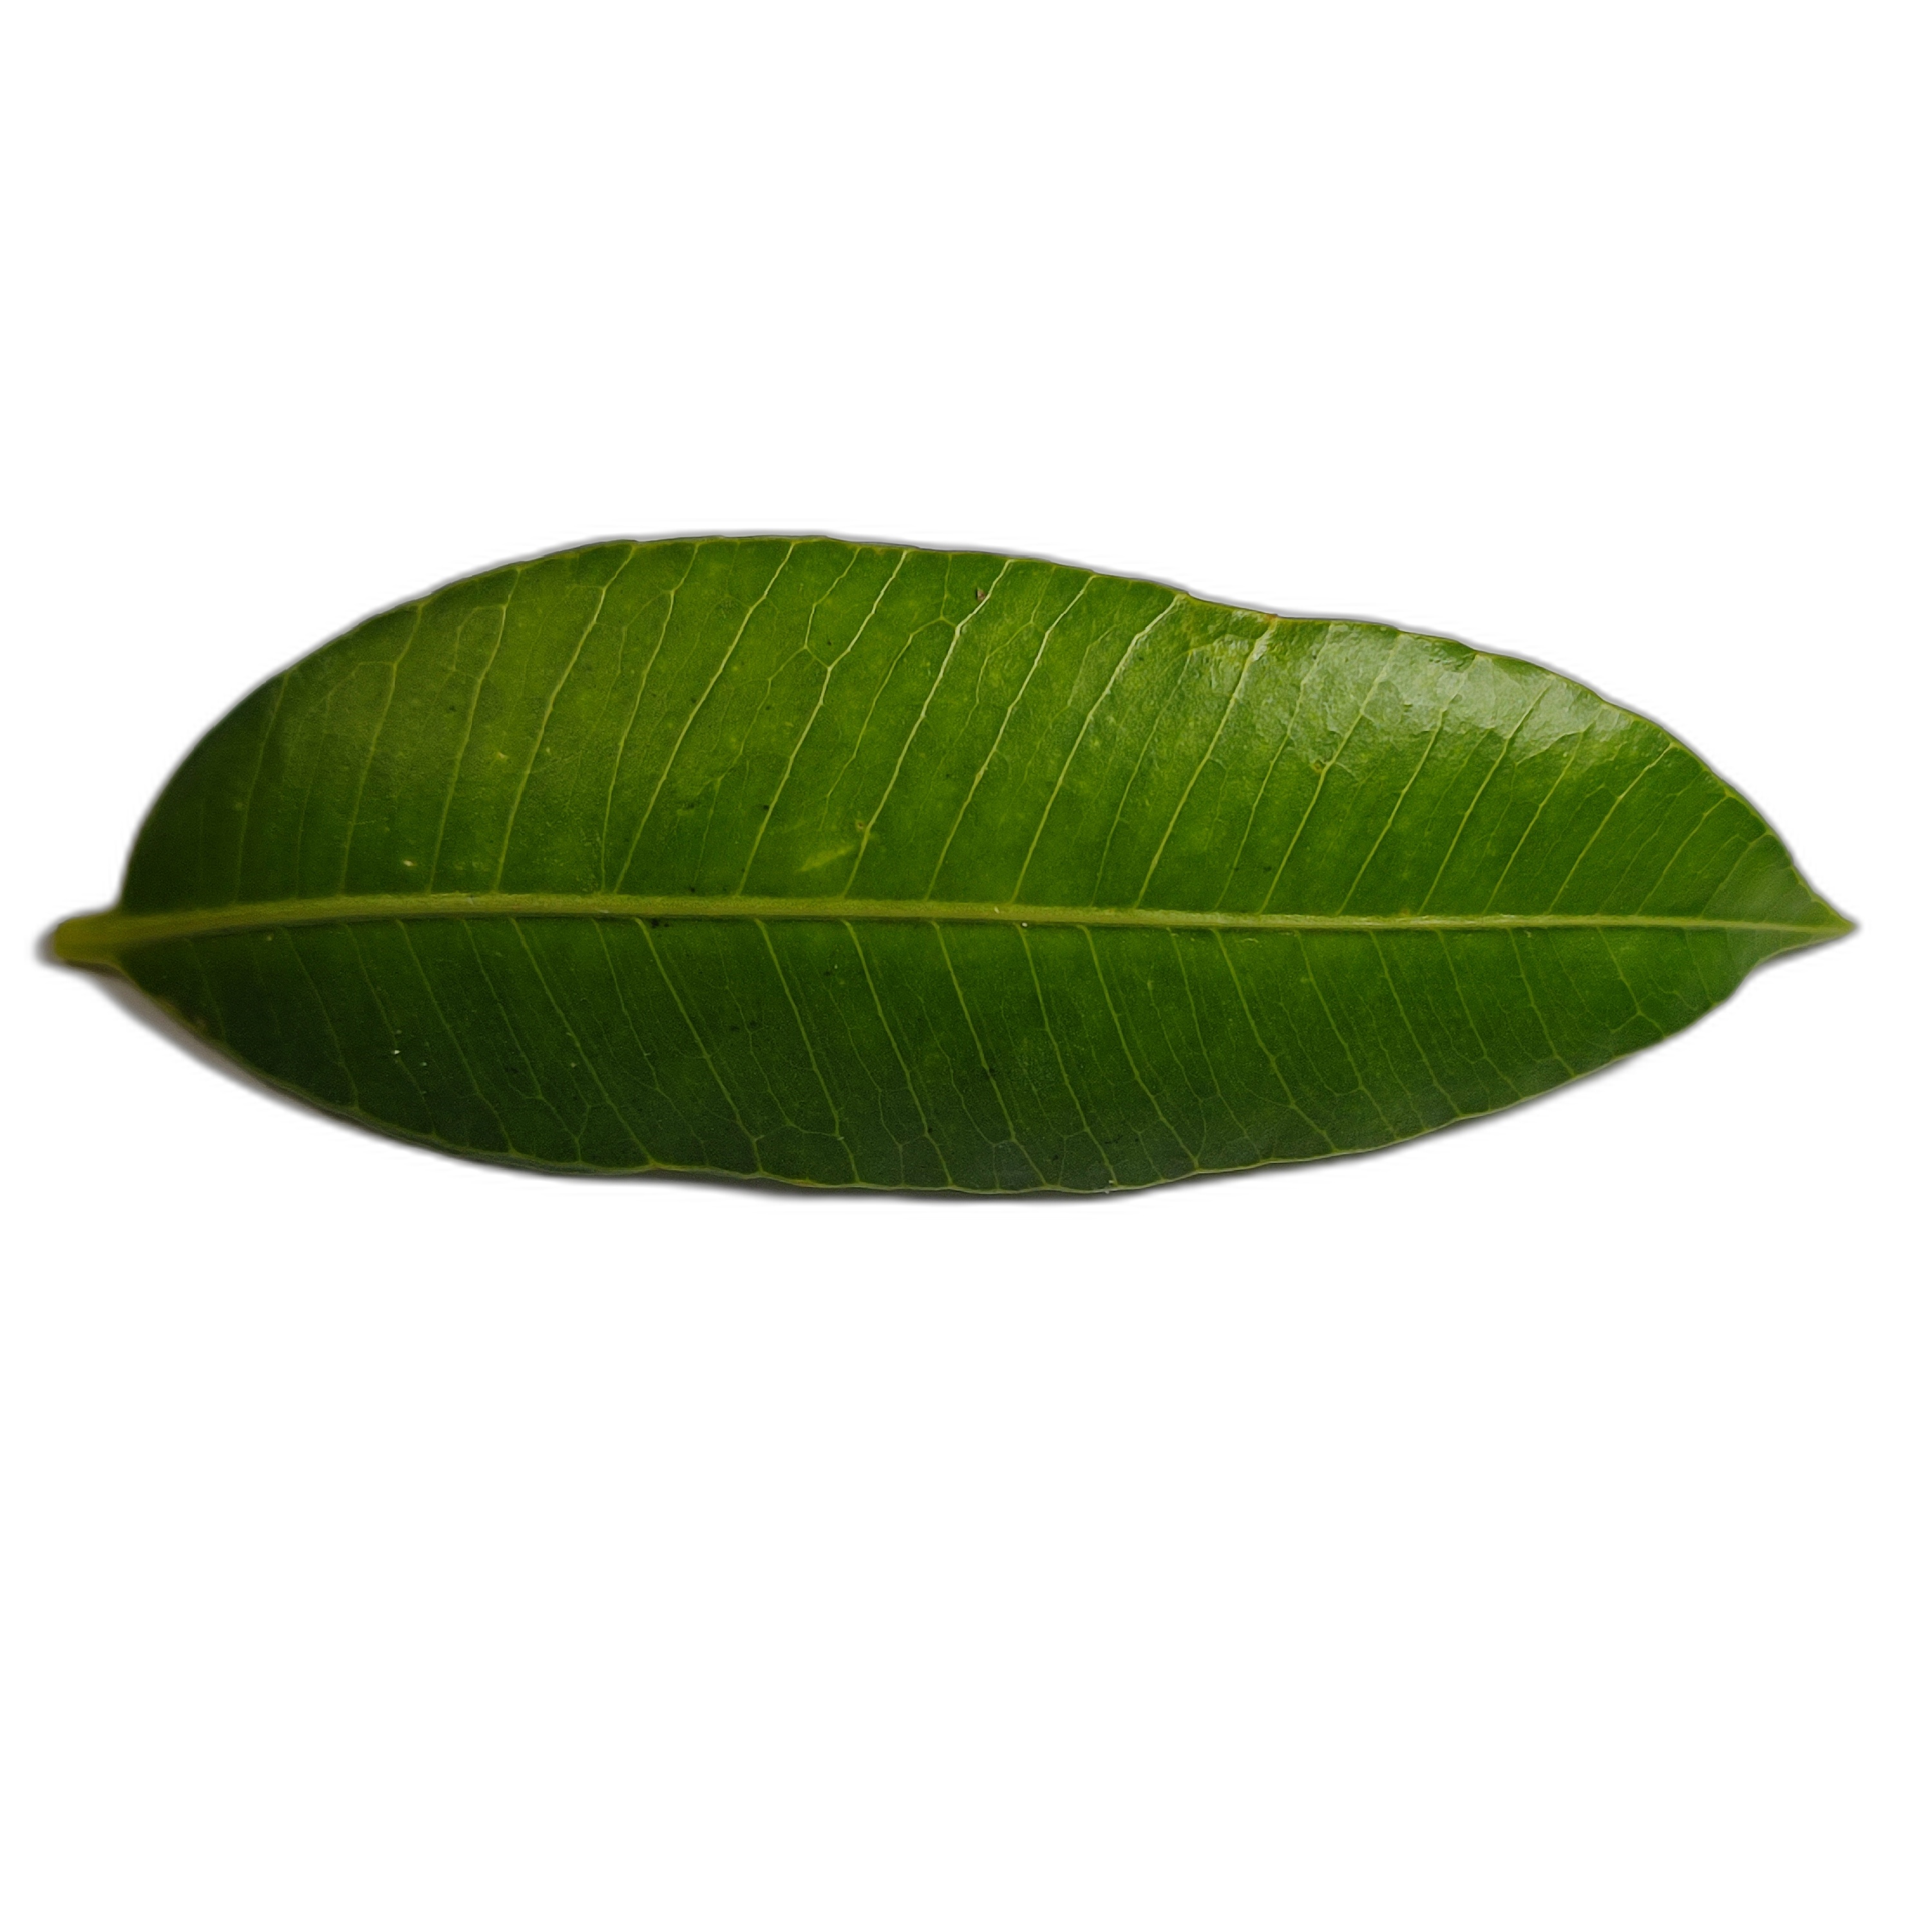
Label: healthy